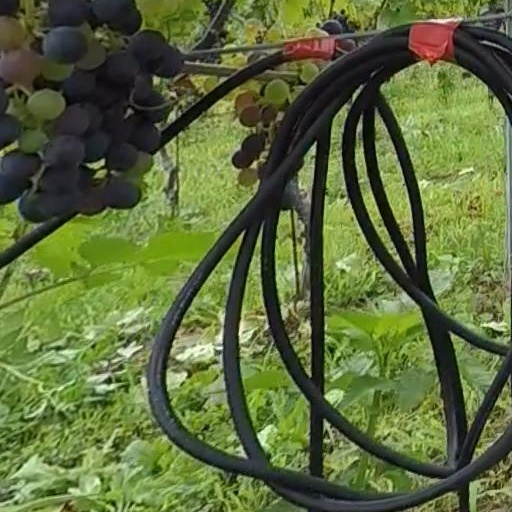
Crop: grape